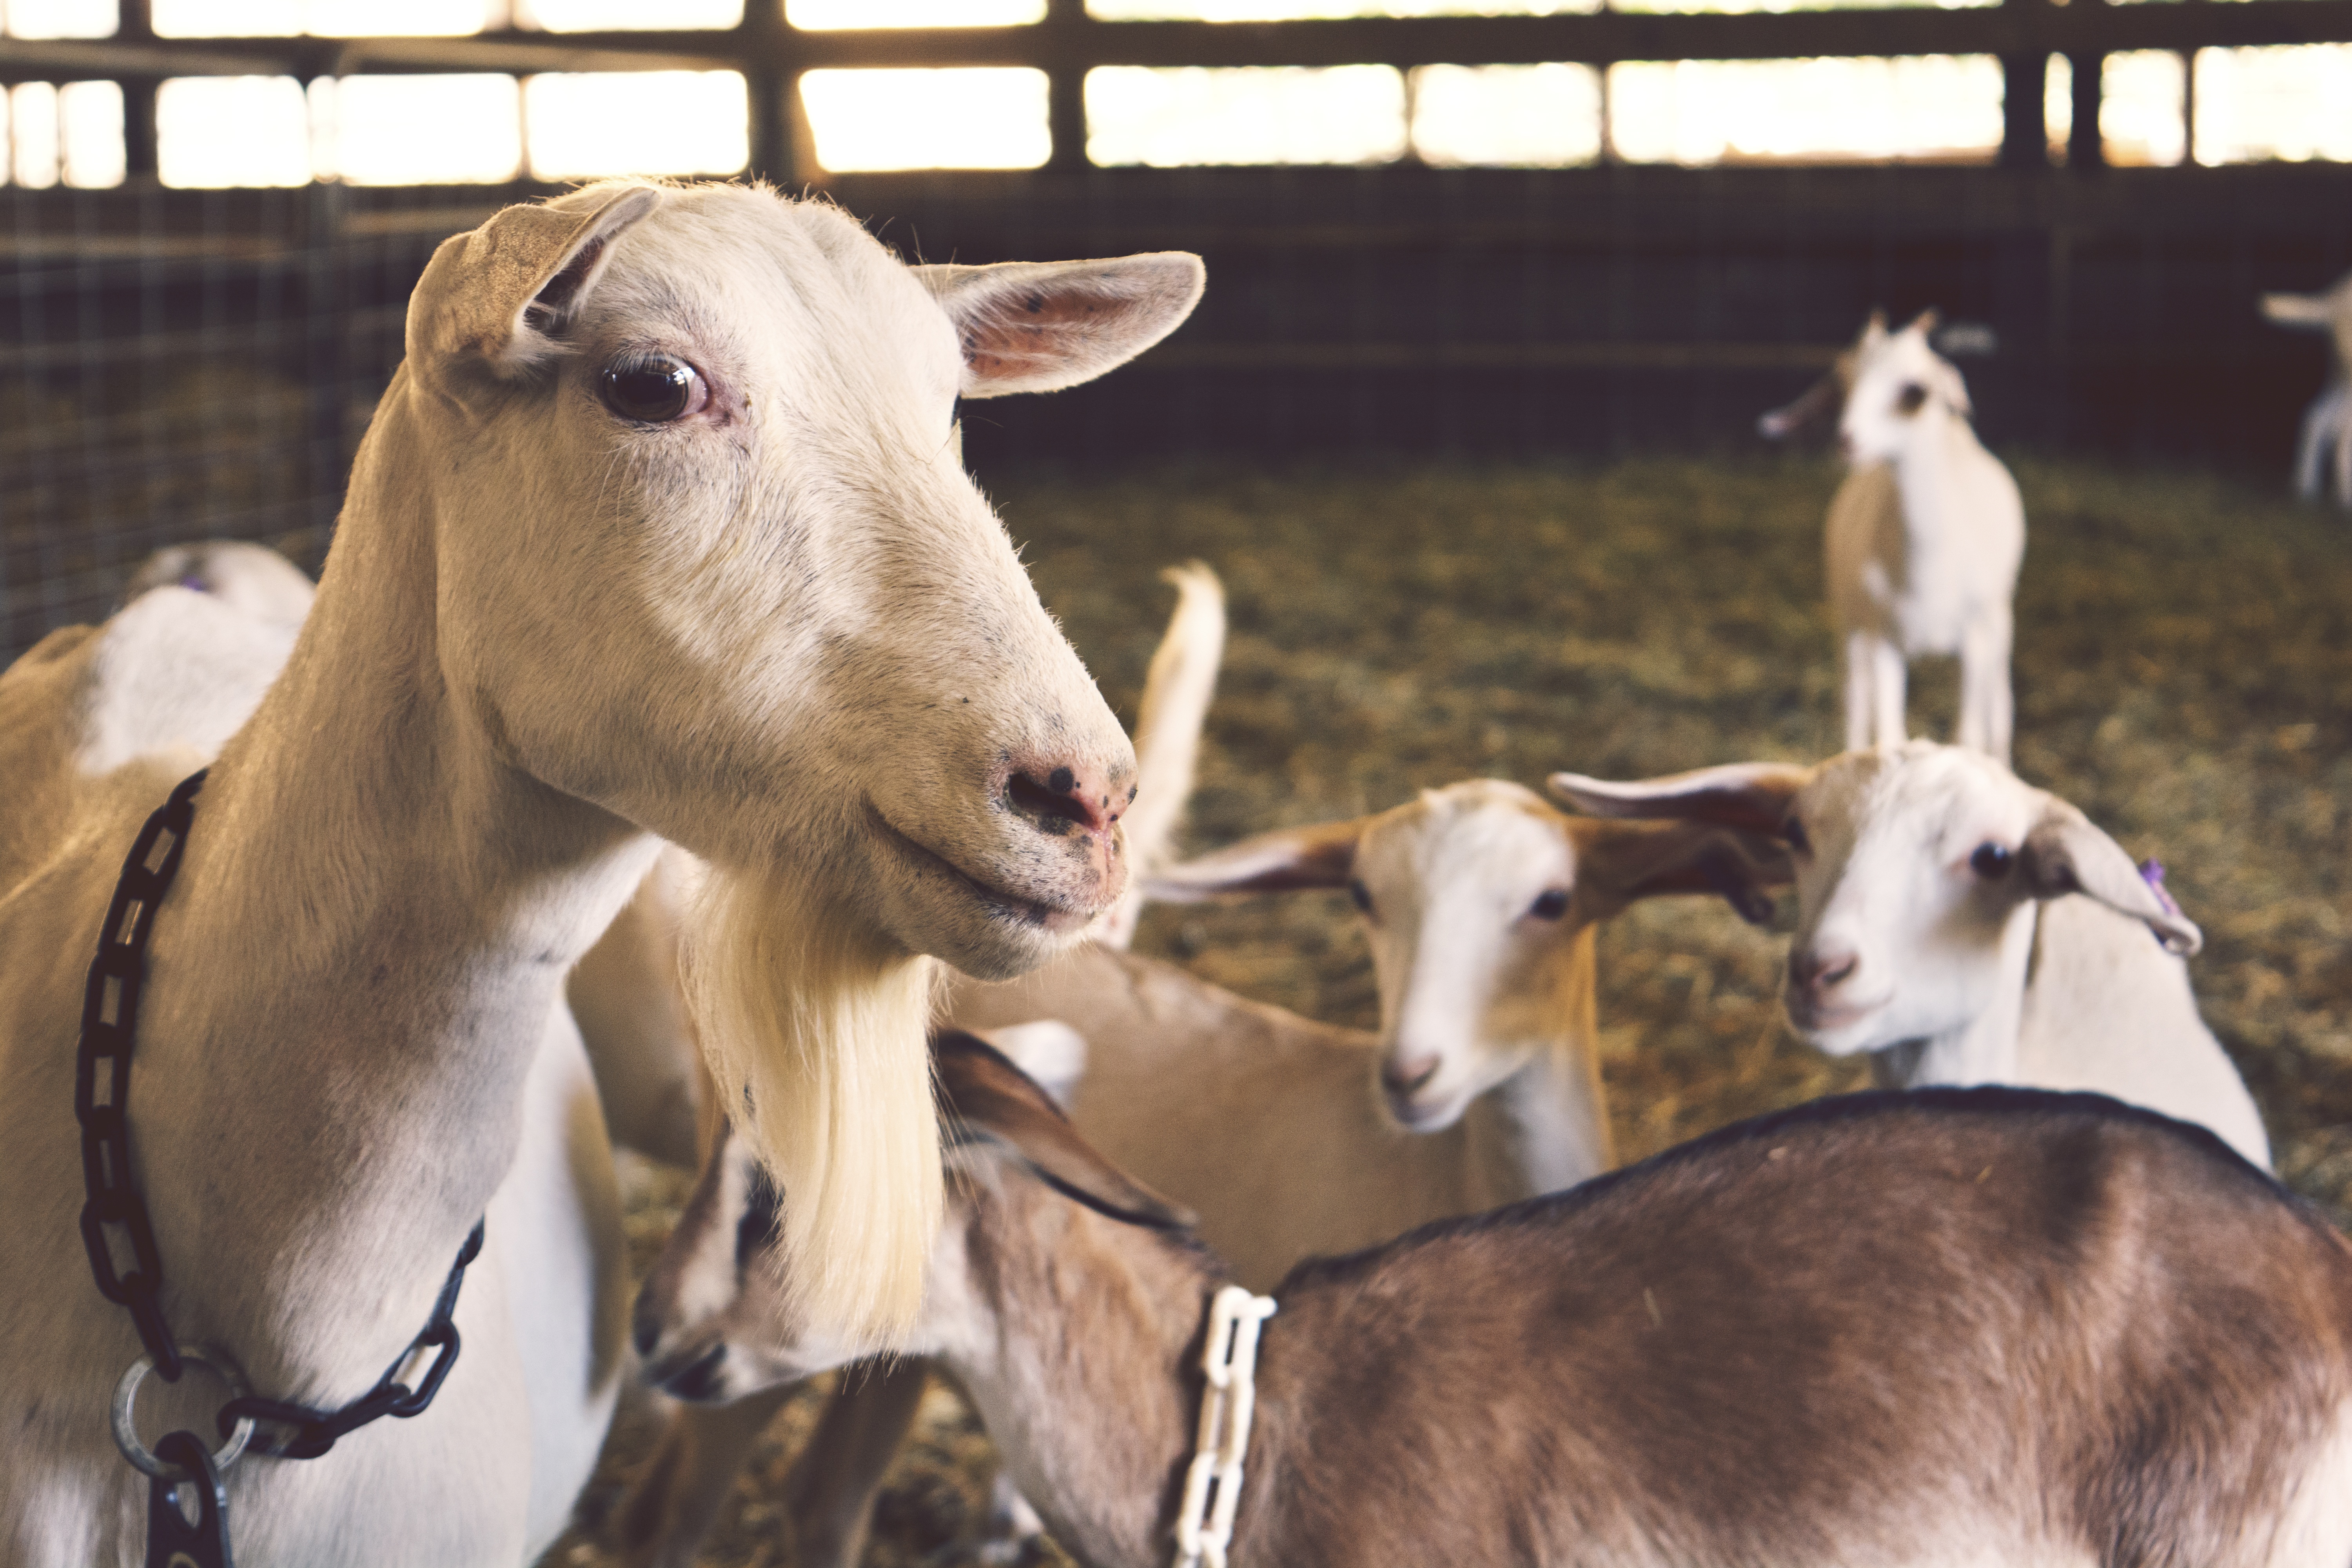
goat, herd, pasture, mammal, close up, goats, animals, vertebrate, domestic animals, cow goat family